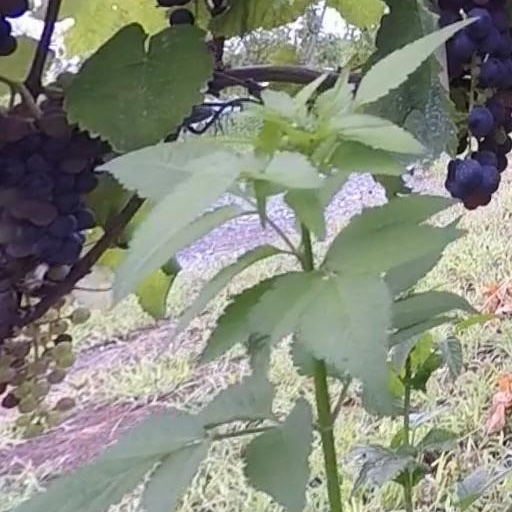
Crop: grape